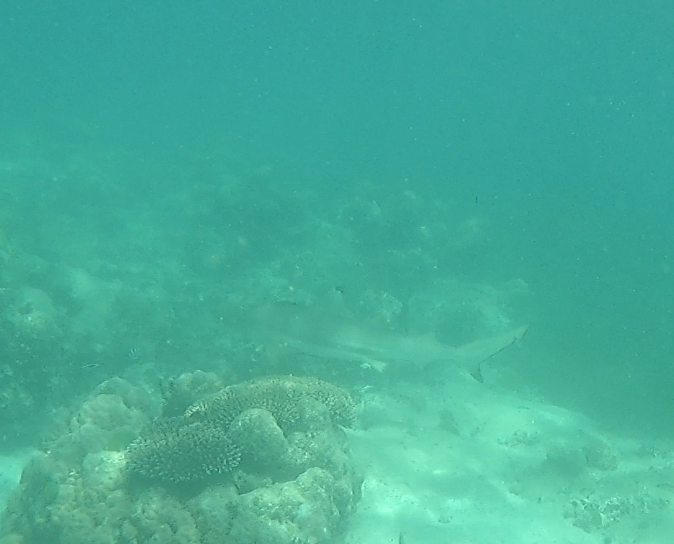
Carcharhinus melanopterus (Blacktip Reef Shark)